Brenda Fruhvirtová

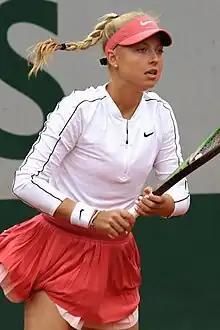
Fruhvirtová at the 2023 French Open

She has a career-high singles ranking of world No. 87, achieved on 29 July 2024. She reached a career-high ITF junior ranking of world No. 4, achieved on 13 December 2021.